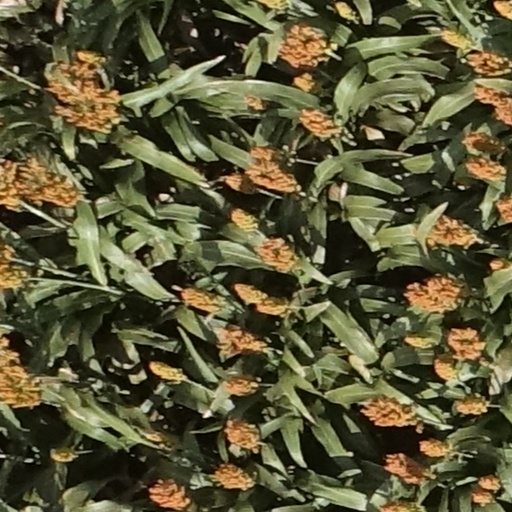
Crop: sorghum